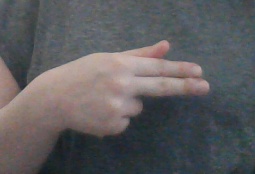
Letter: ghain